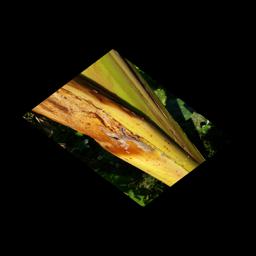
Label: PSEUDOSTEM WEEVIL